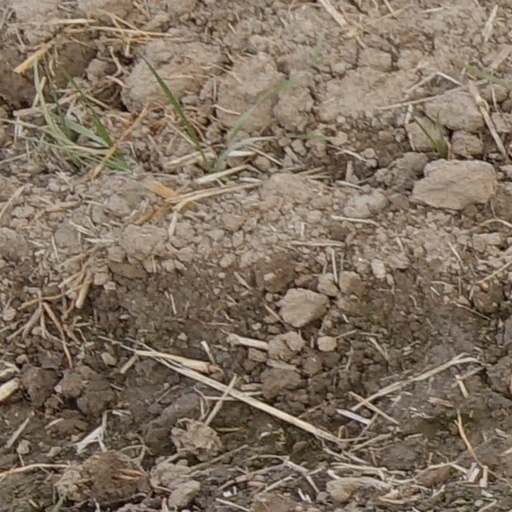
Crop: wheat